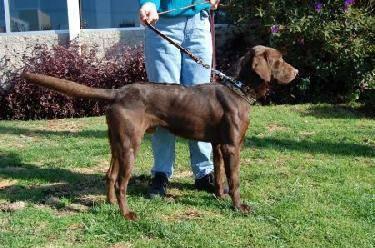
dog